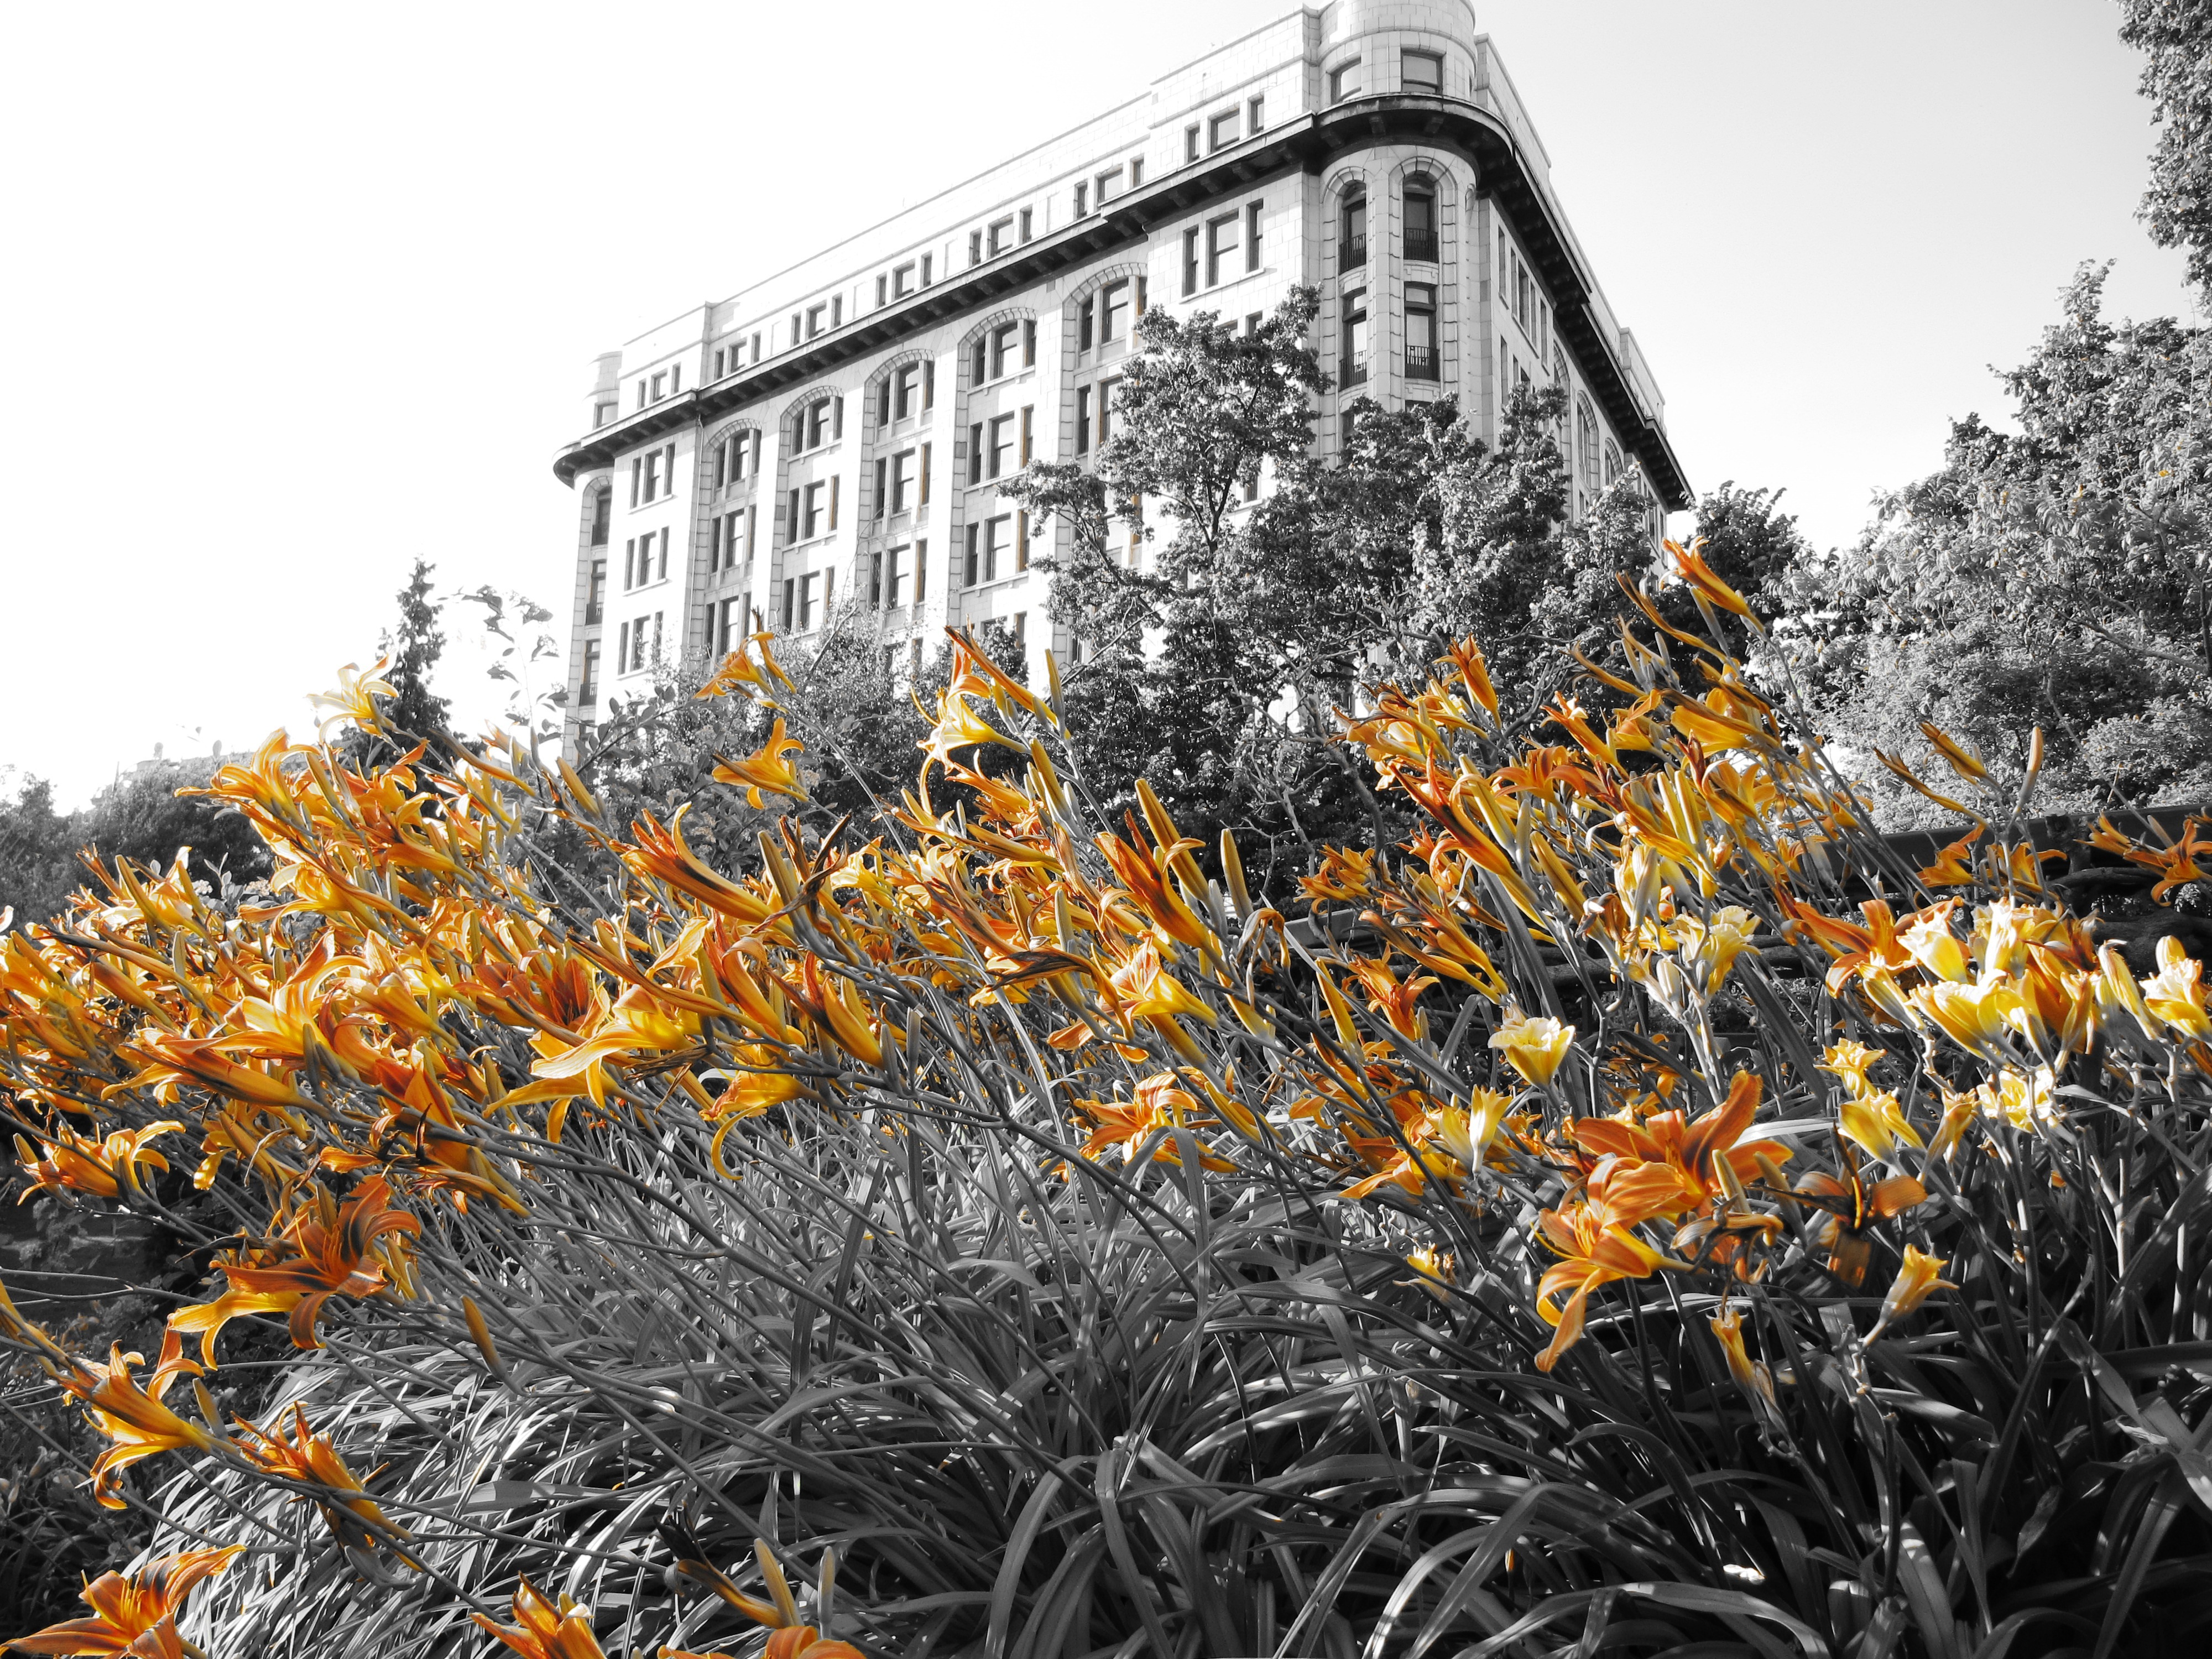
tree, plant, flower, building, autumn, season, flowers, victoria, lily, garden british columbia